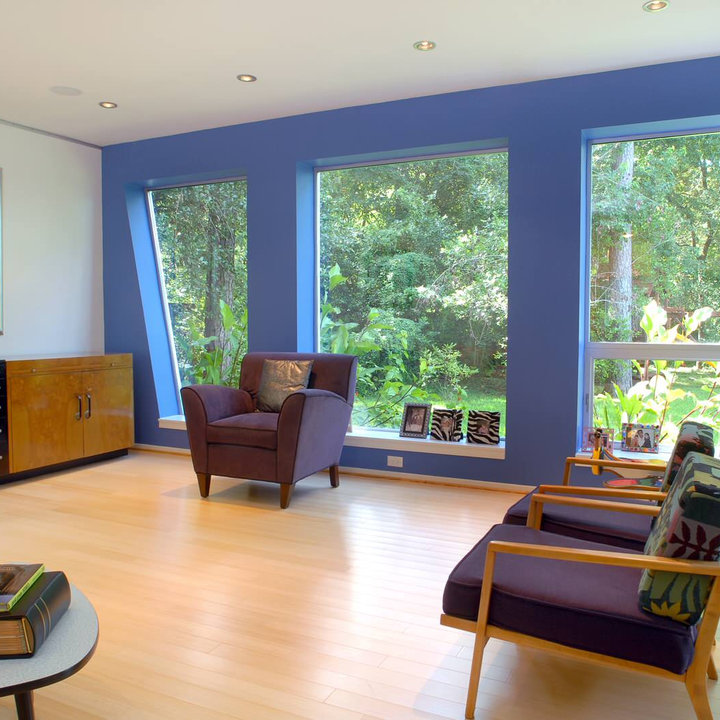
Style: ArtDeco